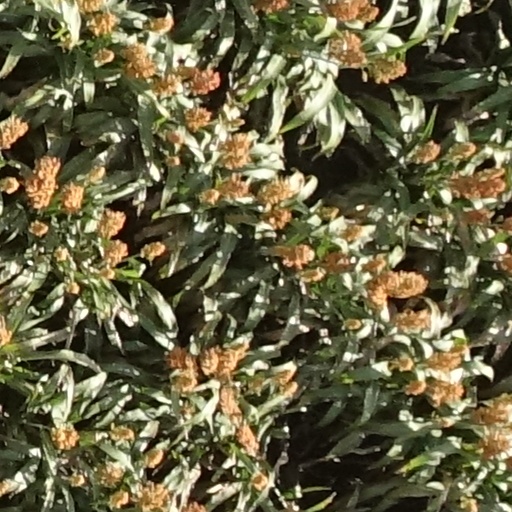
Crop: sorghum